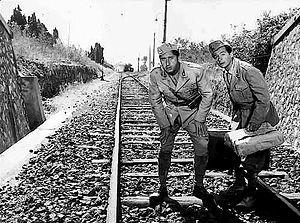
La Grande Pagaille est un film franco-italien de Luigi Comencini, sorti en 1960.
100 films italiens à sauver est une initiative qui a pour finalité de mettre en avant 100 pellicules de films qui ont contribué au changement de la mémoire collective de l'Italie entre 1942 et 1978.